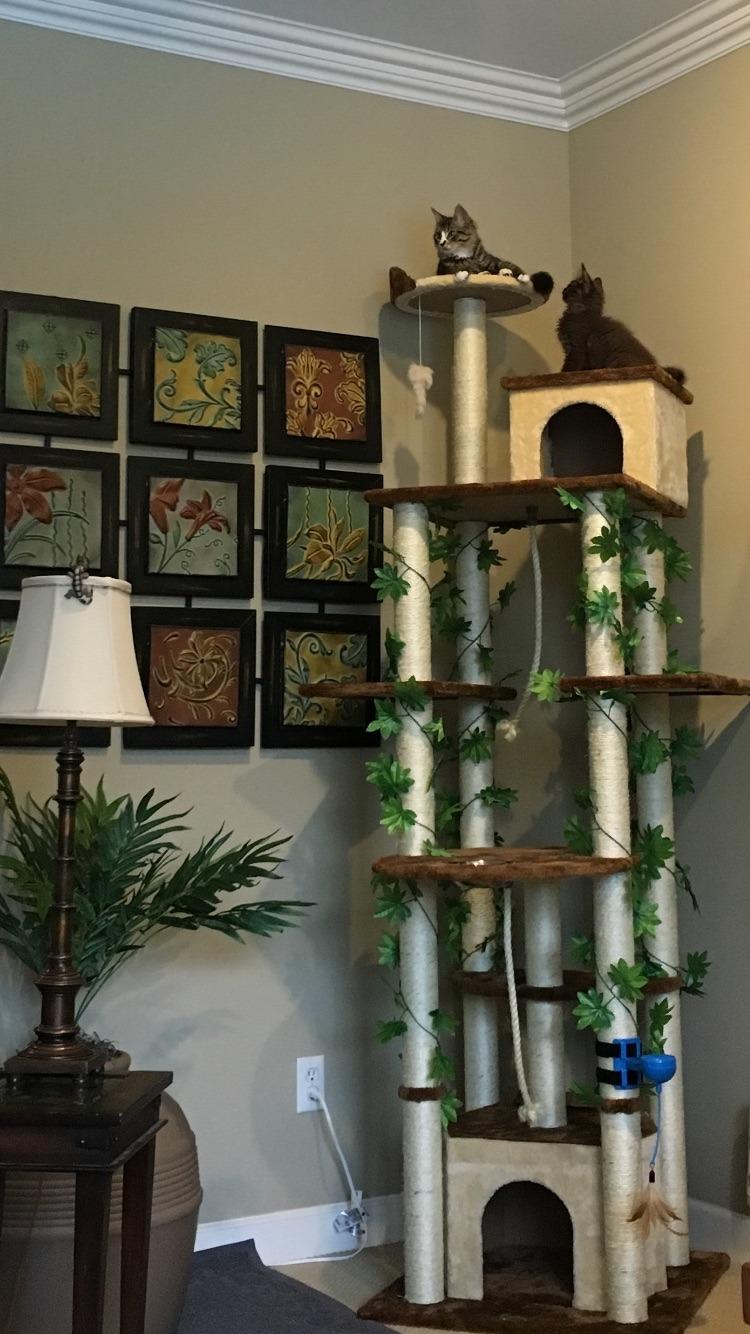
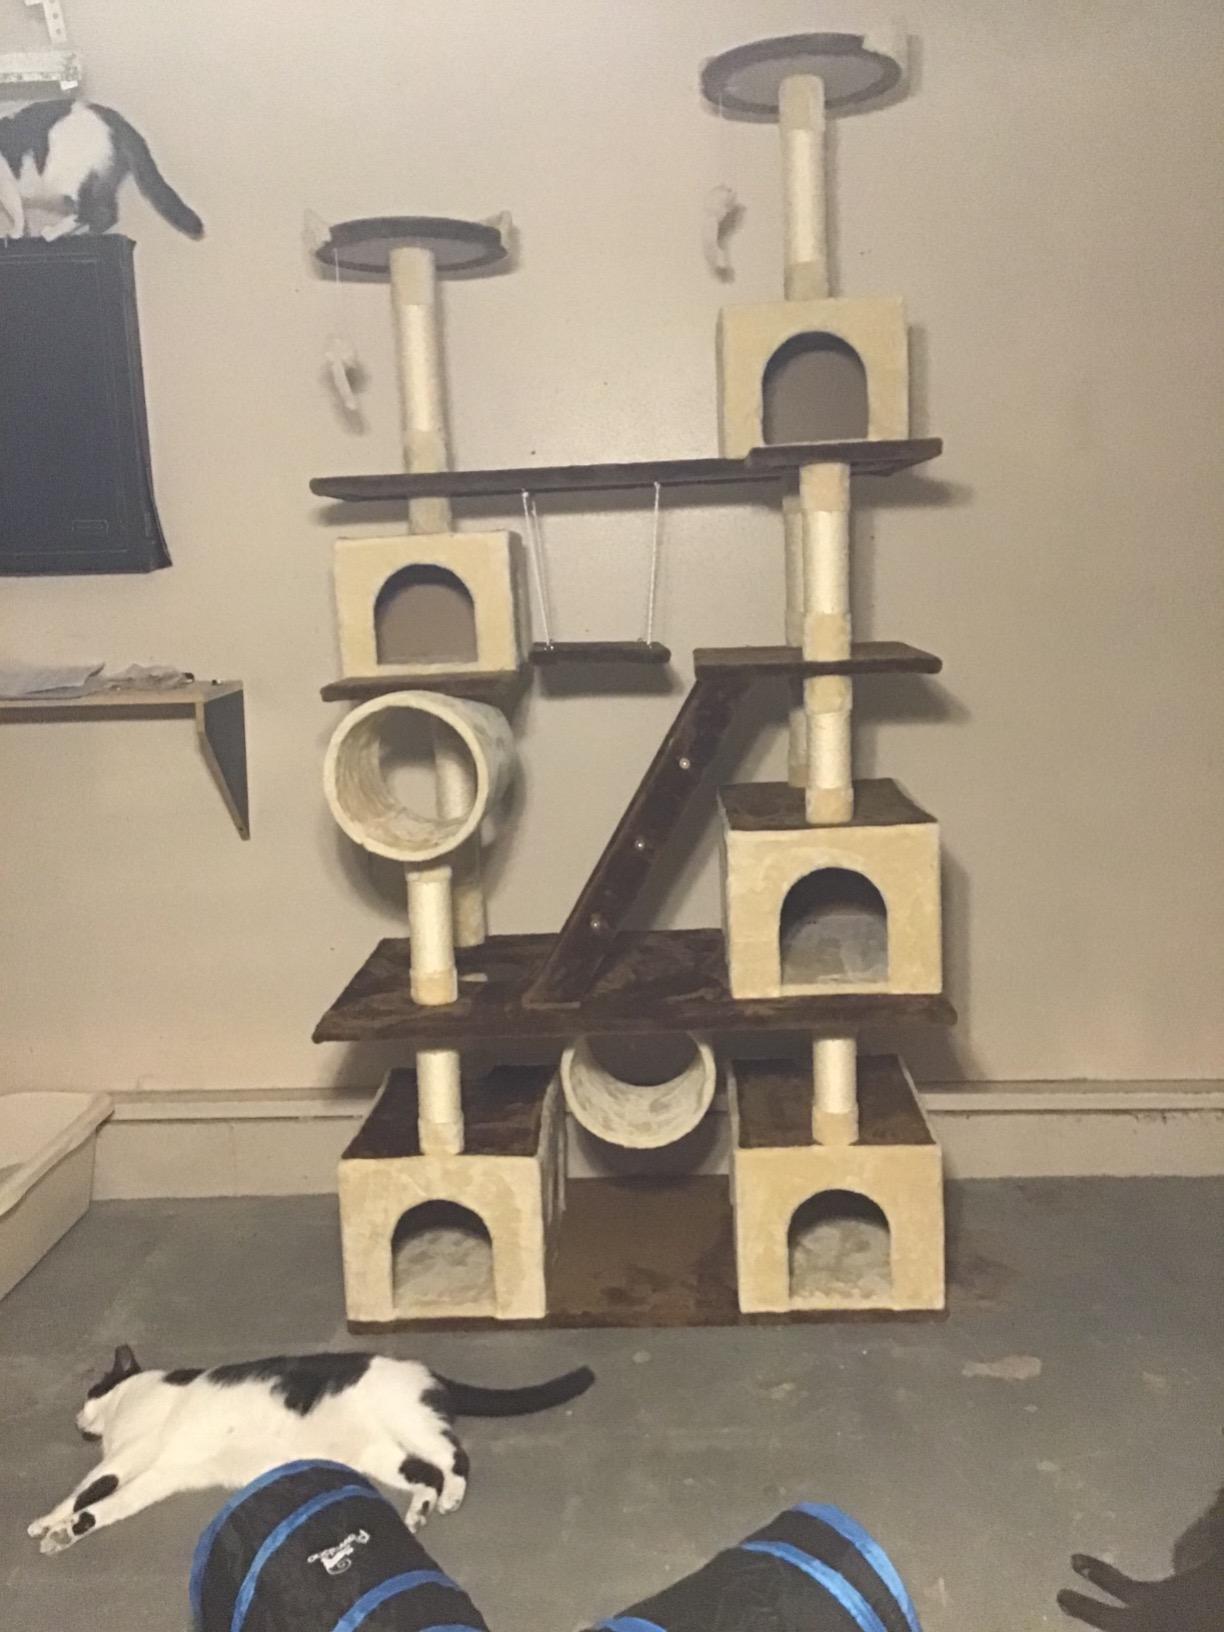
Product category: items_cat tree
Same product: no